Answer in natural language. Consider the 3D positions of the objects in the scene and not just the 2D positions in the image. Is the centerpoint of  sleek black flatscreen smart tv (highlighted by a red box) at a higher height than white rectangular dining table (highlighted by a blue box)? Choose between the following options: yes or no
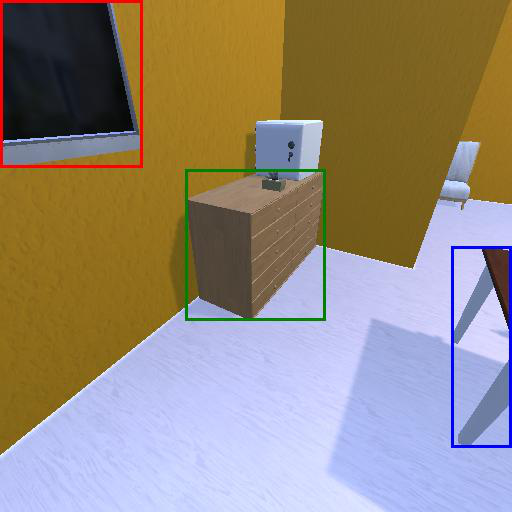
<answer>yes</answer>